Cinema of Japan

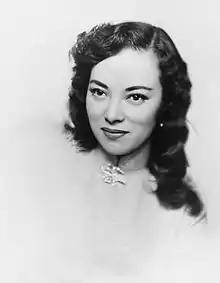
Yoshiko Yamaguchi

Because of World War II and the weak economy, unemployment became widespread in Japan, and the cinema industry suffered.